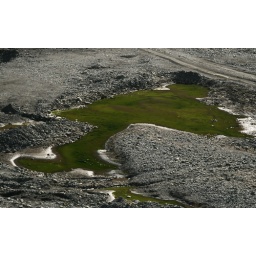
A pool of green water near Jane's.